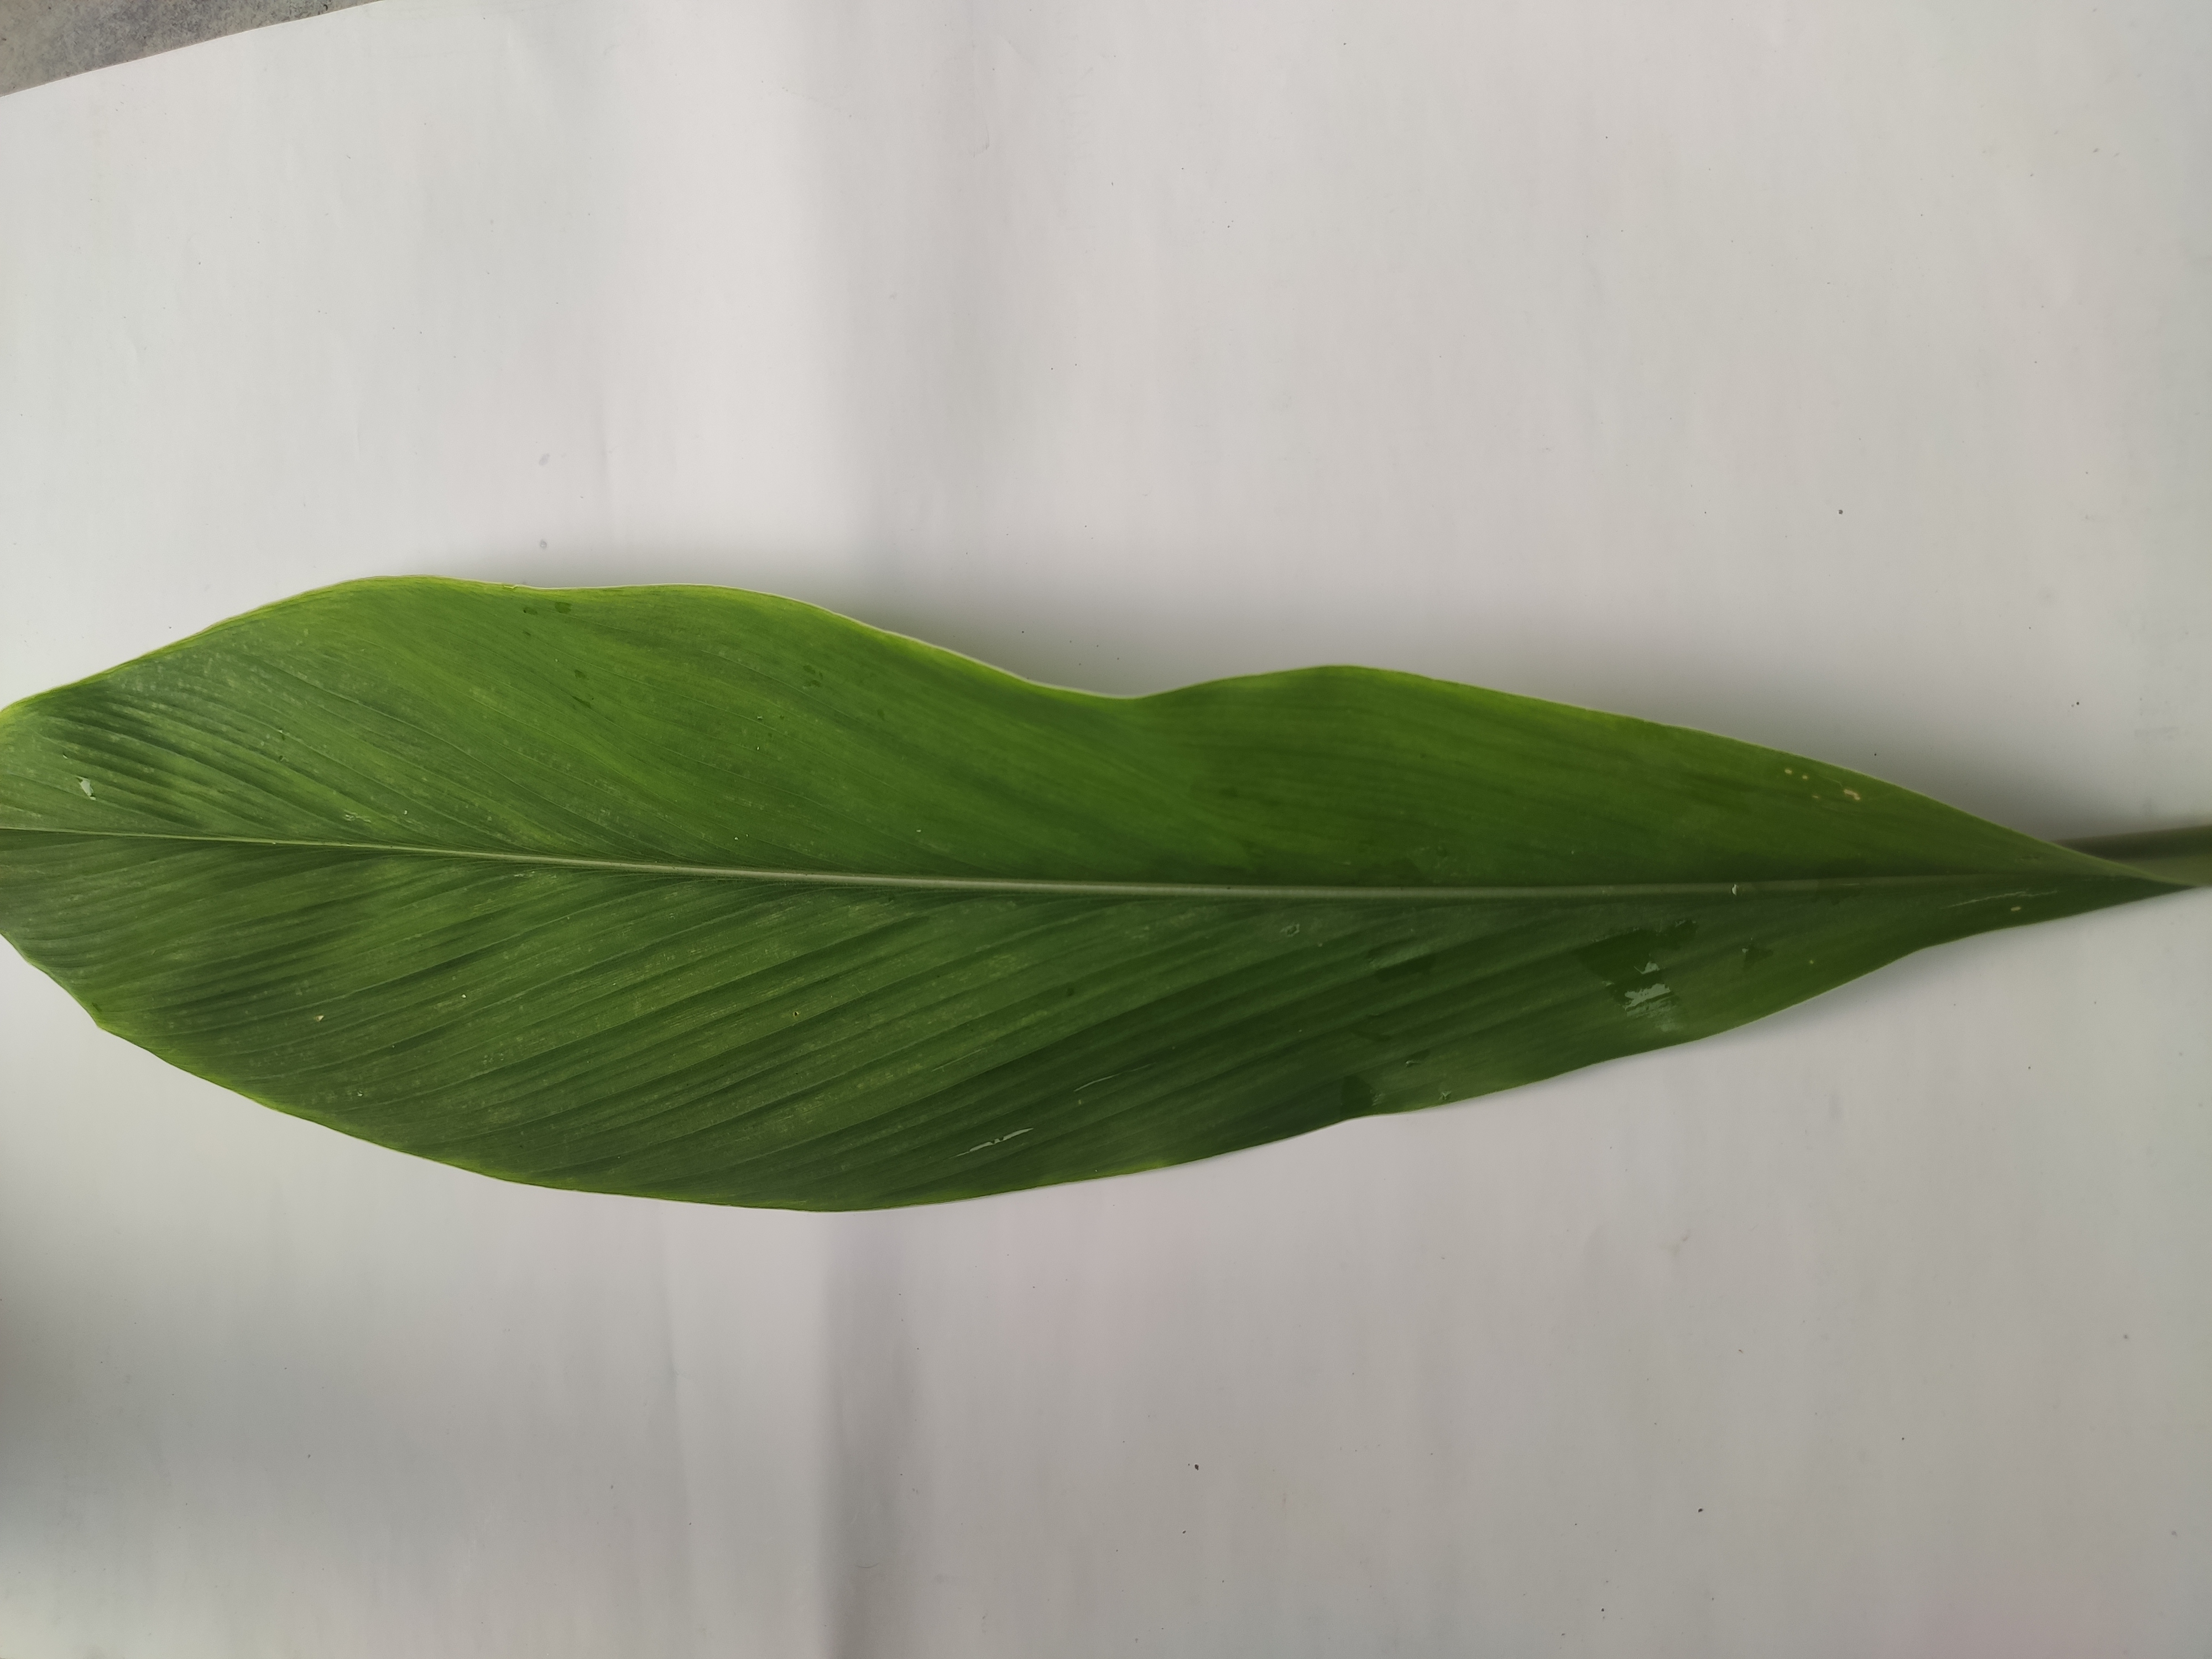
Label: Healthy_Leaf